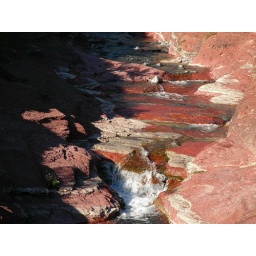
The red rock creek in Waterton National Park